Maine State Route 102

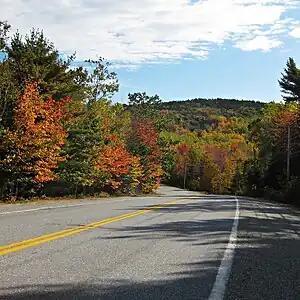
SR 102 passing through Acadia National Park

SR 102 begins in the south at the intersection of Harbor Drive and Tremont Road in Tremont. SR 102A also has its signed northern terminus (geographically western) at this intersection. SR 102 runs due north, entering Southwest Harbor and intersecting the other end of SR 102A south of the town center. Continuing north, SR 102 enters the town of Mount Desert and Acadia National Park. Near Somesville, SR 102 intersects its former western loop on the island and later intersects SR 3/SR 198 near the Mount Desert Campground. SR 3 has its eastern terminus at this intersection, but is generally not assigned cardinal directions as it loops the eastern half Mount Desert Island in order to avoid confusion. Heading north, SR 102 is concurrent with SR 198 as the two routes enter the northwestern corner of Bar Harbor. Just before reaching Thompson Island in on the Trenton town line, the highway meets up with SR 3 once again. SR 102 and SR 198 both terminate at this intersection, with SR 3 continuing north (signed west) onto the Maine mainland.